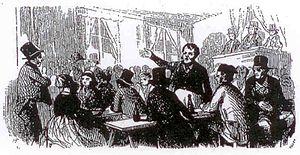
Une goguette parisienne vue par Daumier.
La goguette est une ancienne pratique sociale festive en France et en Belgique consistant à se réunir en petit groupe amical plutôt masculin de moins de vingt personnes pour passer ensemble un bon moment et chanter. Puis cette pratique devient la base de sociétés festives et carnavalesques constituées.